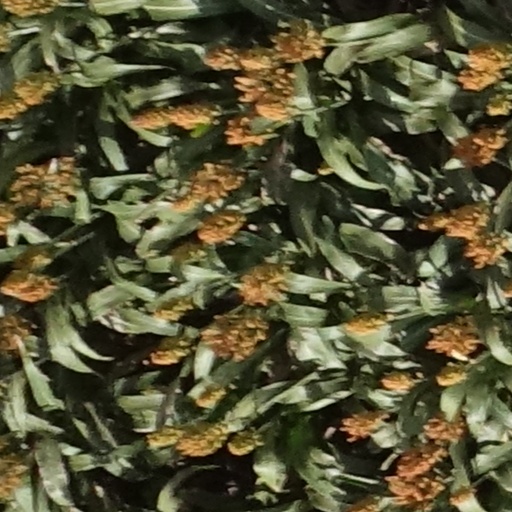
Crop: sorghum